Till (film)

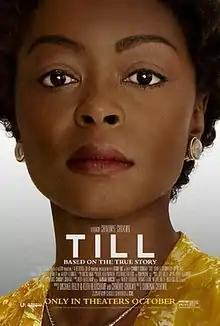
Theatrical release poster

Till is a 2022 biographical drama film directed by Chinonye Chukwu and written by Michael Reilly, Keith Beauchamp, and Chukwu, and produced by Beauchamp, Reilly, and Whoopi Goldberg. It is based on the true story of Mamie Till, an educator and activist who pursued justice after the murder of her 14-year-old son Emmett in August 1955. The film stars Danielle Deadwyler as Mamie and Jalyn Hall as Emmett. Kevin Carroll, Frankie Faison, Haley Bennett, Jayme Lawson, Tosin Cole, Sean Patrick Thomas, John Douglas Thompson, Roger Guenveur Smith, and Goldberg also appear in supporting roles.